Munich Residenz

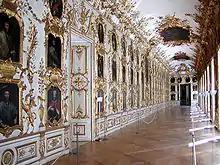
The Baroque "Ancestral Gallery"

The Baroque era is represented by the Papal Rooms ("Päpstlichen Zimmer"), erected under his son Elector Ferdinand Maria (1651–1679). Pope Pius VI lived here during his visit in Munich in 1782. As a result, the rooms were named after him. The extensions of Elector Maximilian II Emanuel (1679–1726), especially the Alexander room and Summer room, are representative living rooms. They were altered not long after his death. The remains were destroyed during the residence fire of 1729.